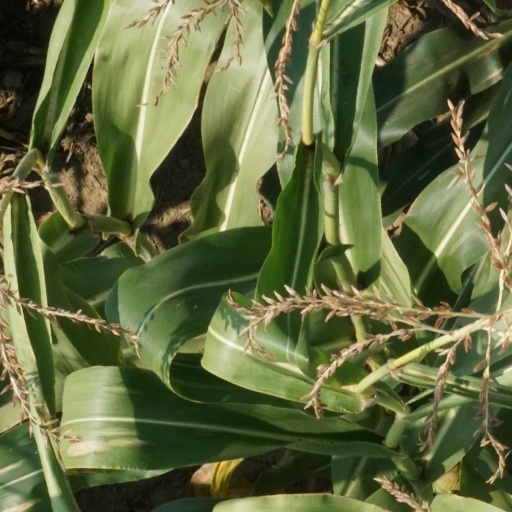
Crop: maize; corn